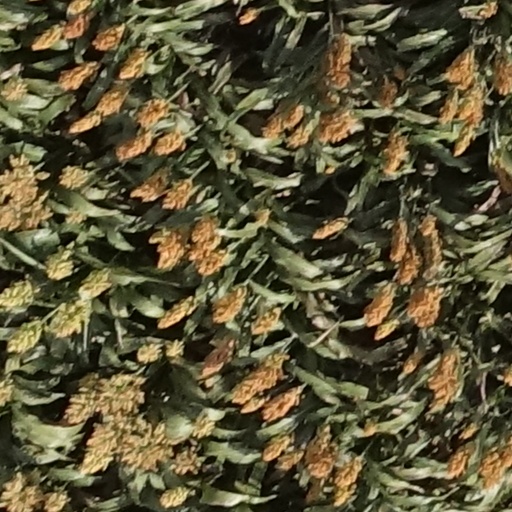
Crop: sorghum